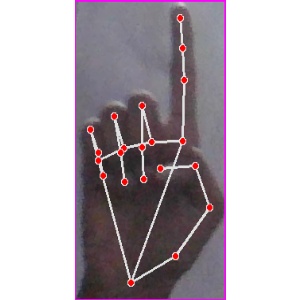
अक्षर: क